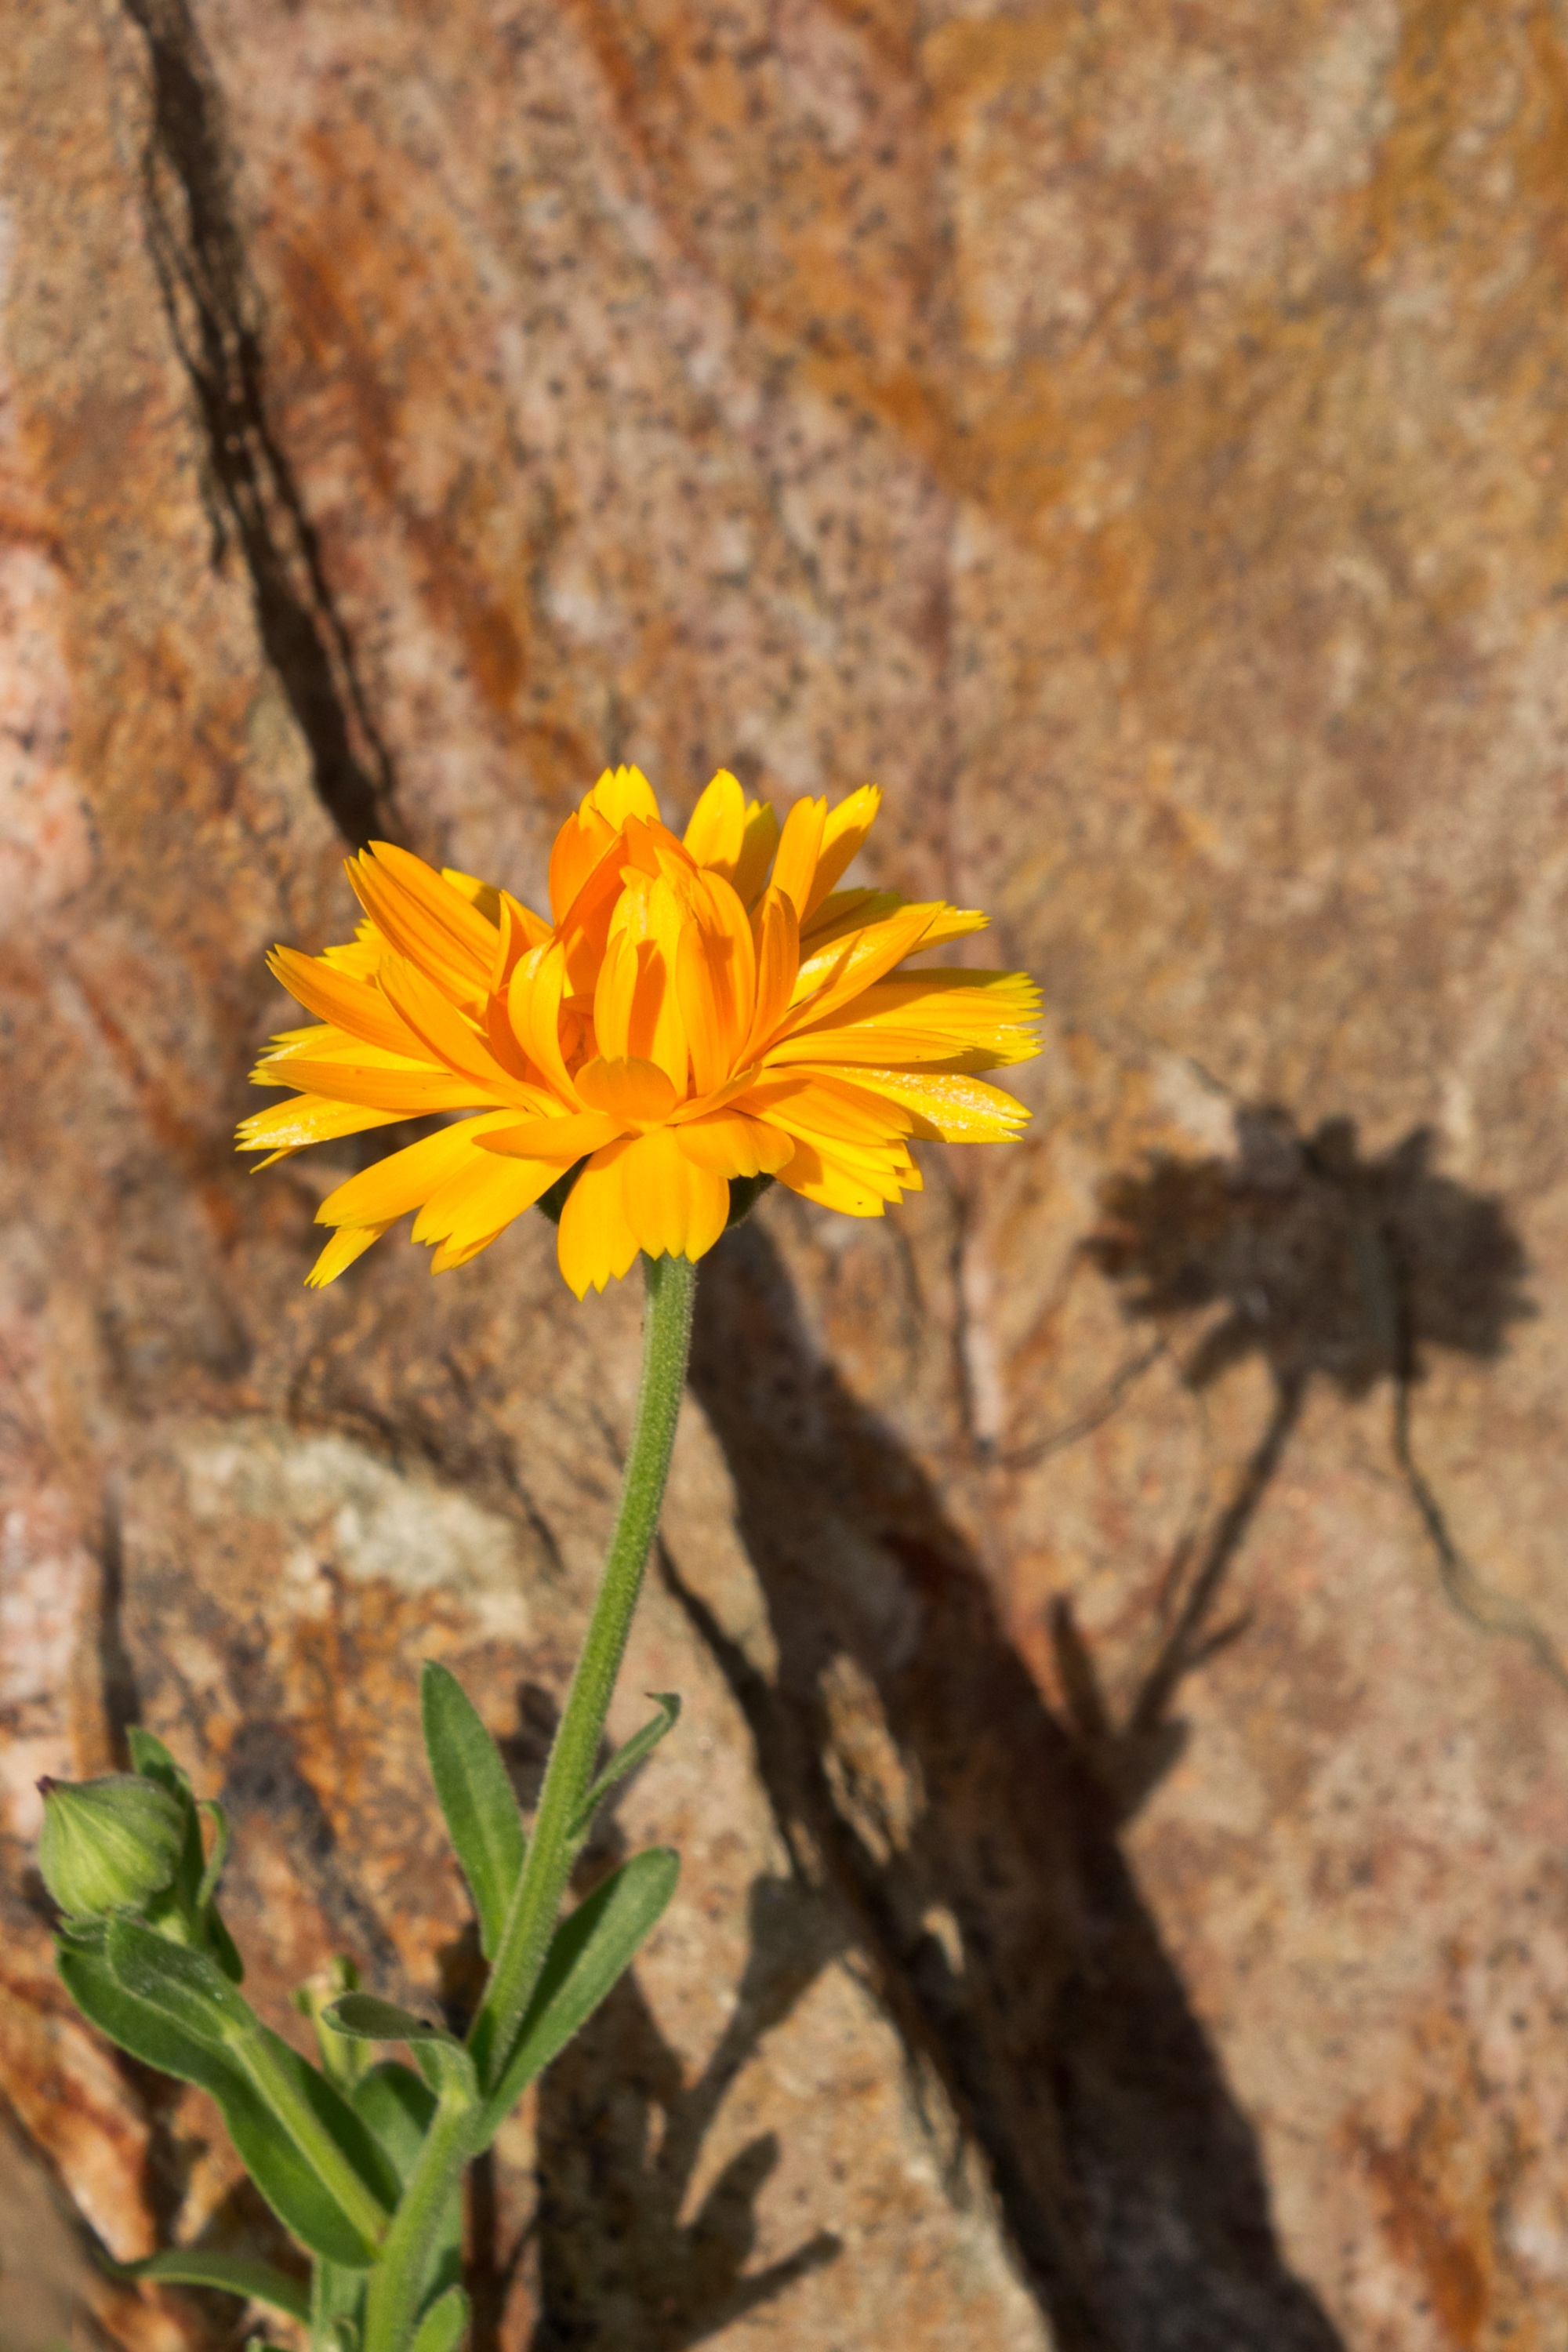
nature, blossom, plant, meadow, leaf, flower, petal, bloom, stone, spring, soil, botany, yellow, flora, fauna, wild flower, wildflower, close up, macro photography, flowering plant, italicum, stone flower, plant stem, land plant